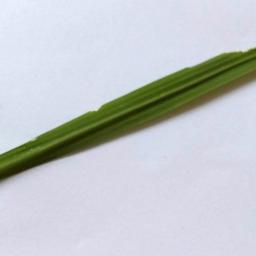
Label: Rice___Healthy